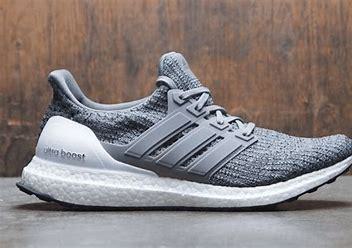
Brand: Adidas
Model: Ultra Boost 4